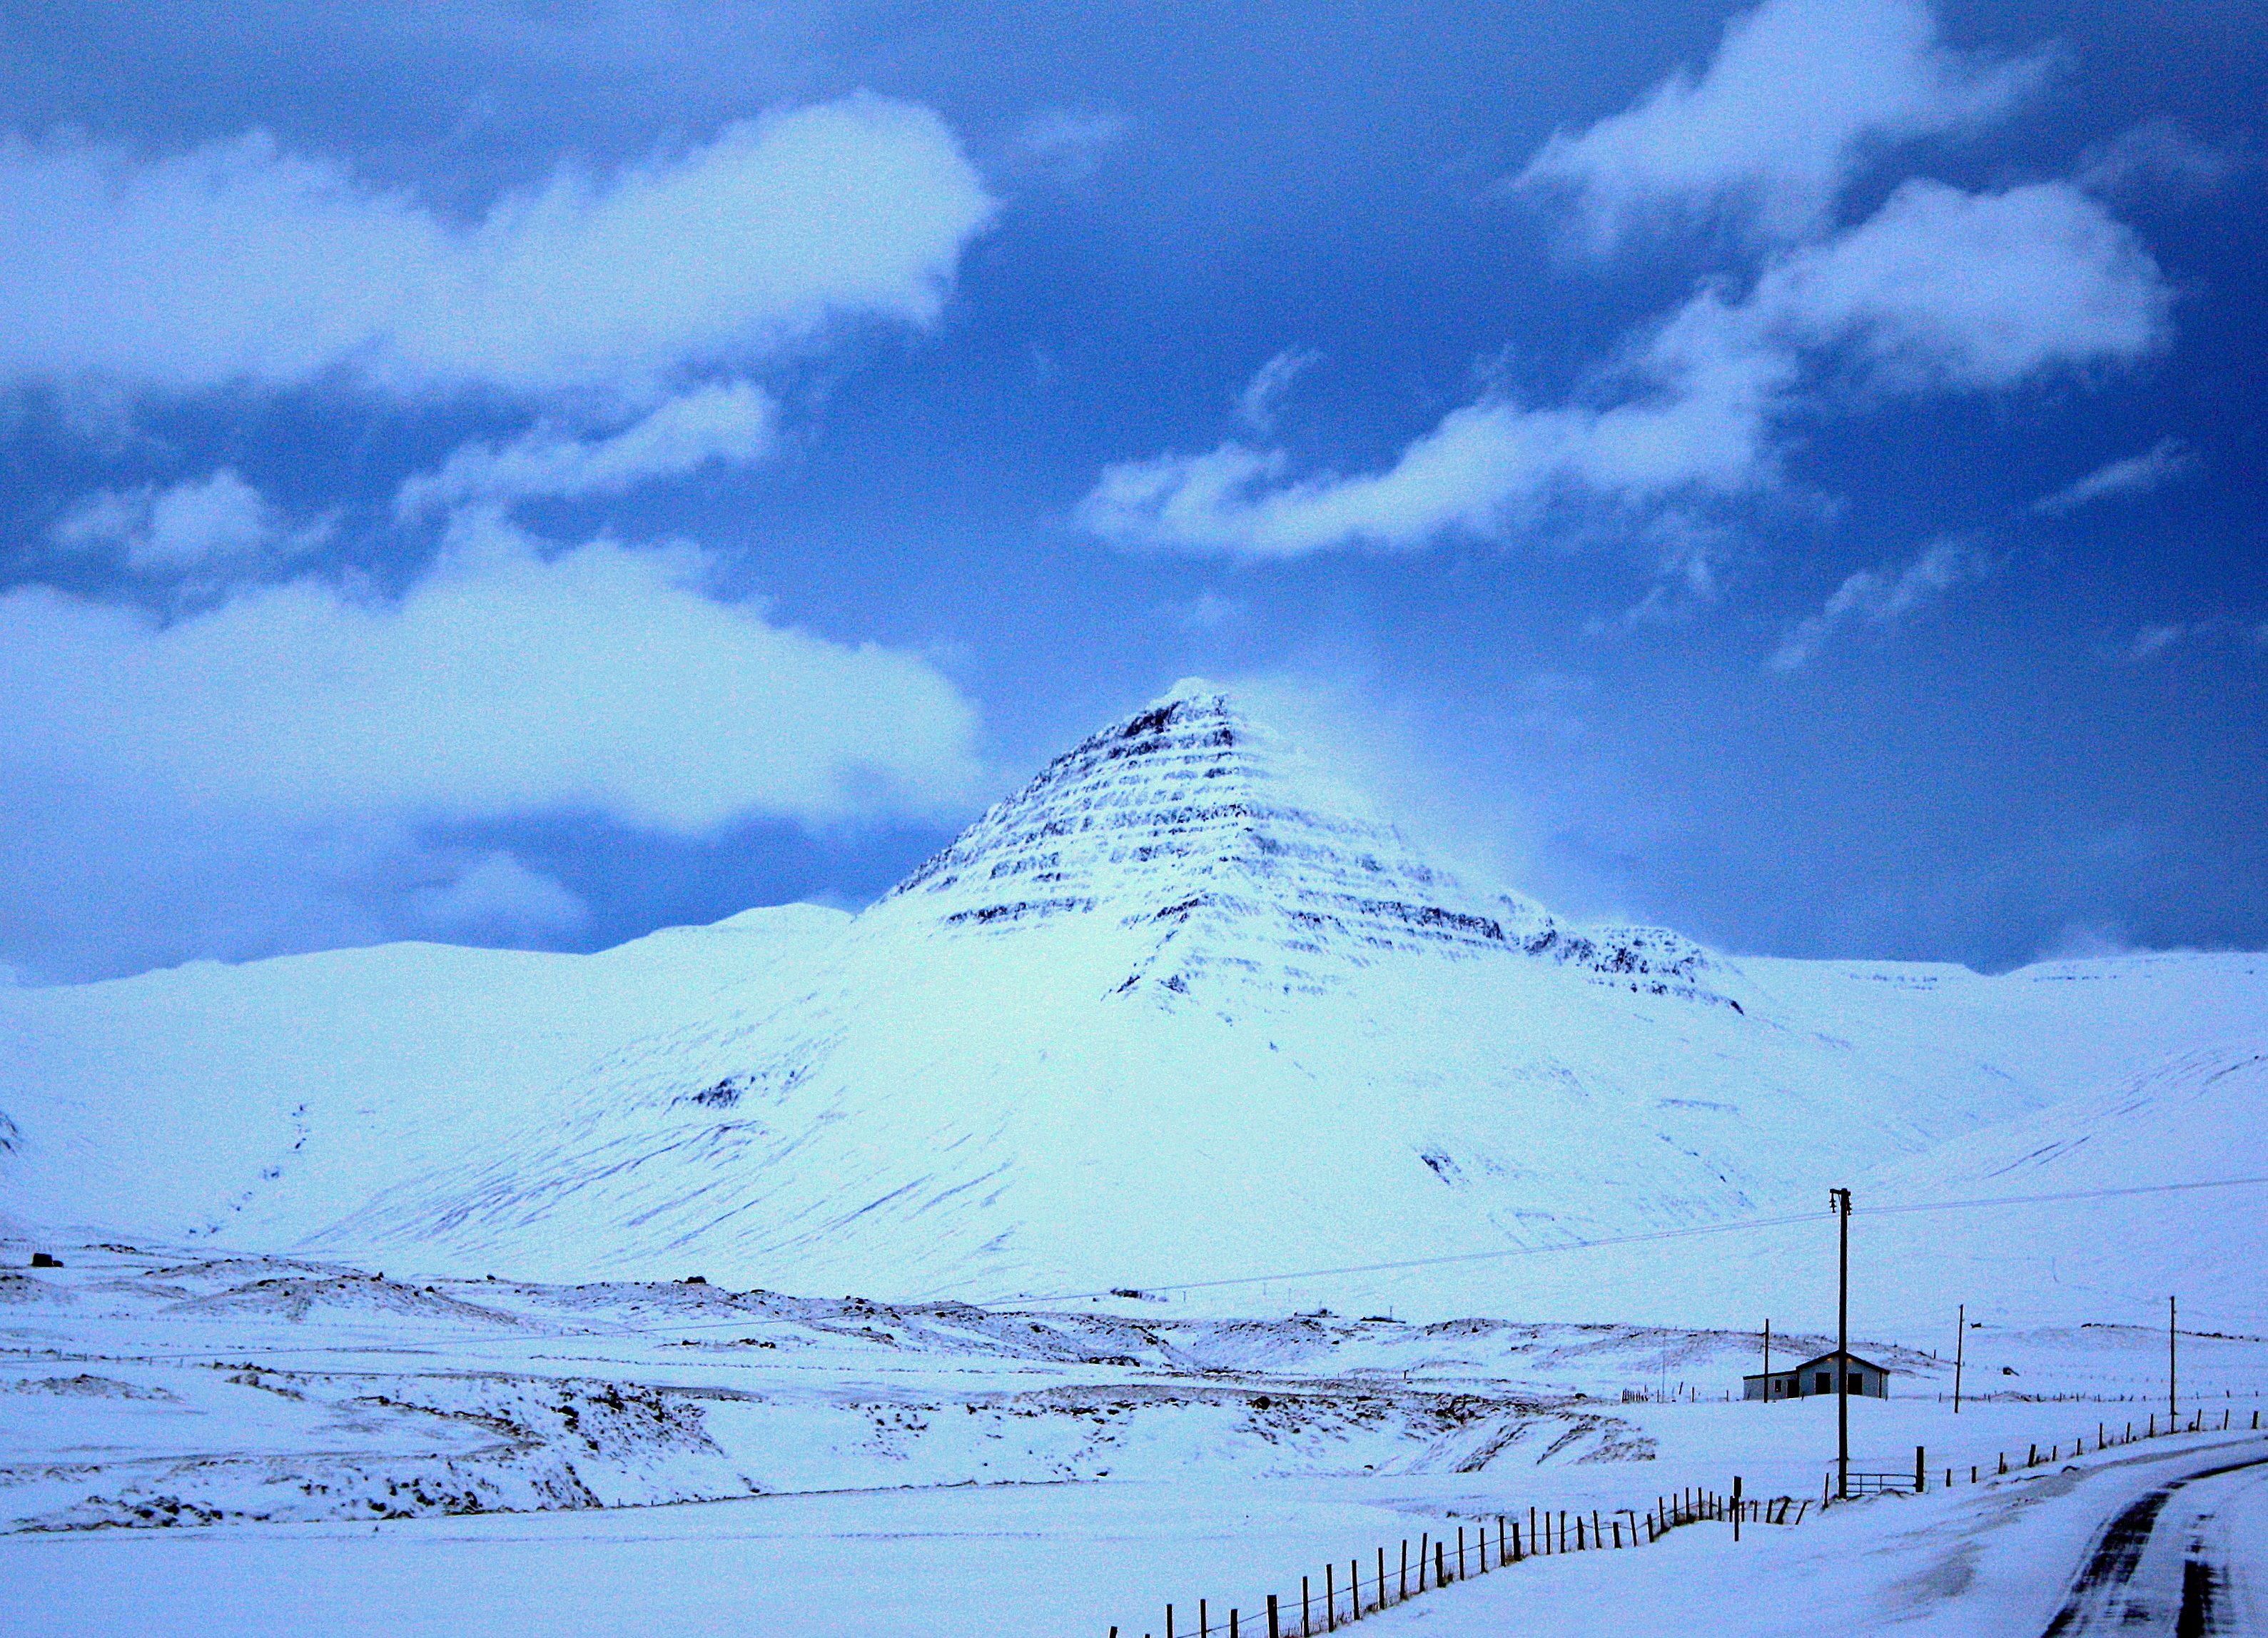
mountain, snow, winter, mountain range, weather, arctic, ridge, plateau, piste, landform, geographical feature, mountainous landforms, geological phenomenon